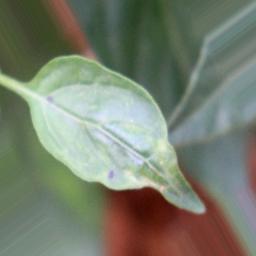
Label: healthy